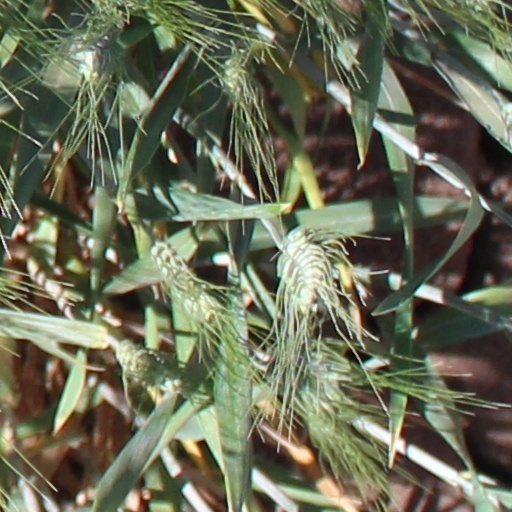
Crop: wheat